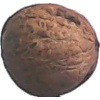
Label: walnut